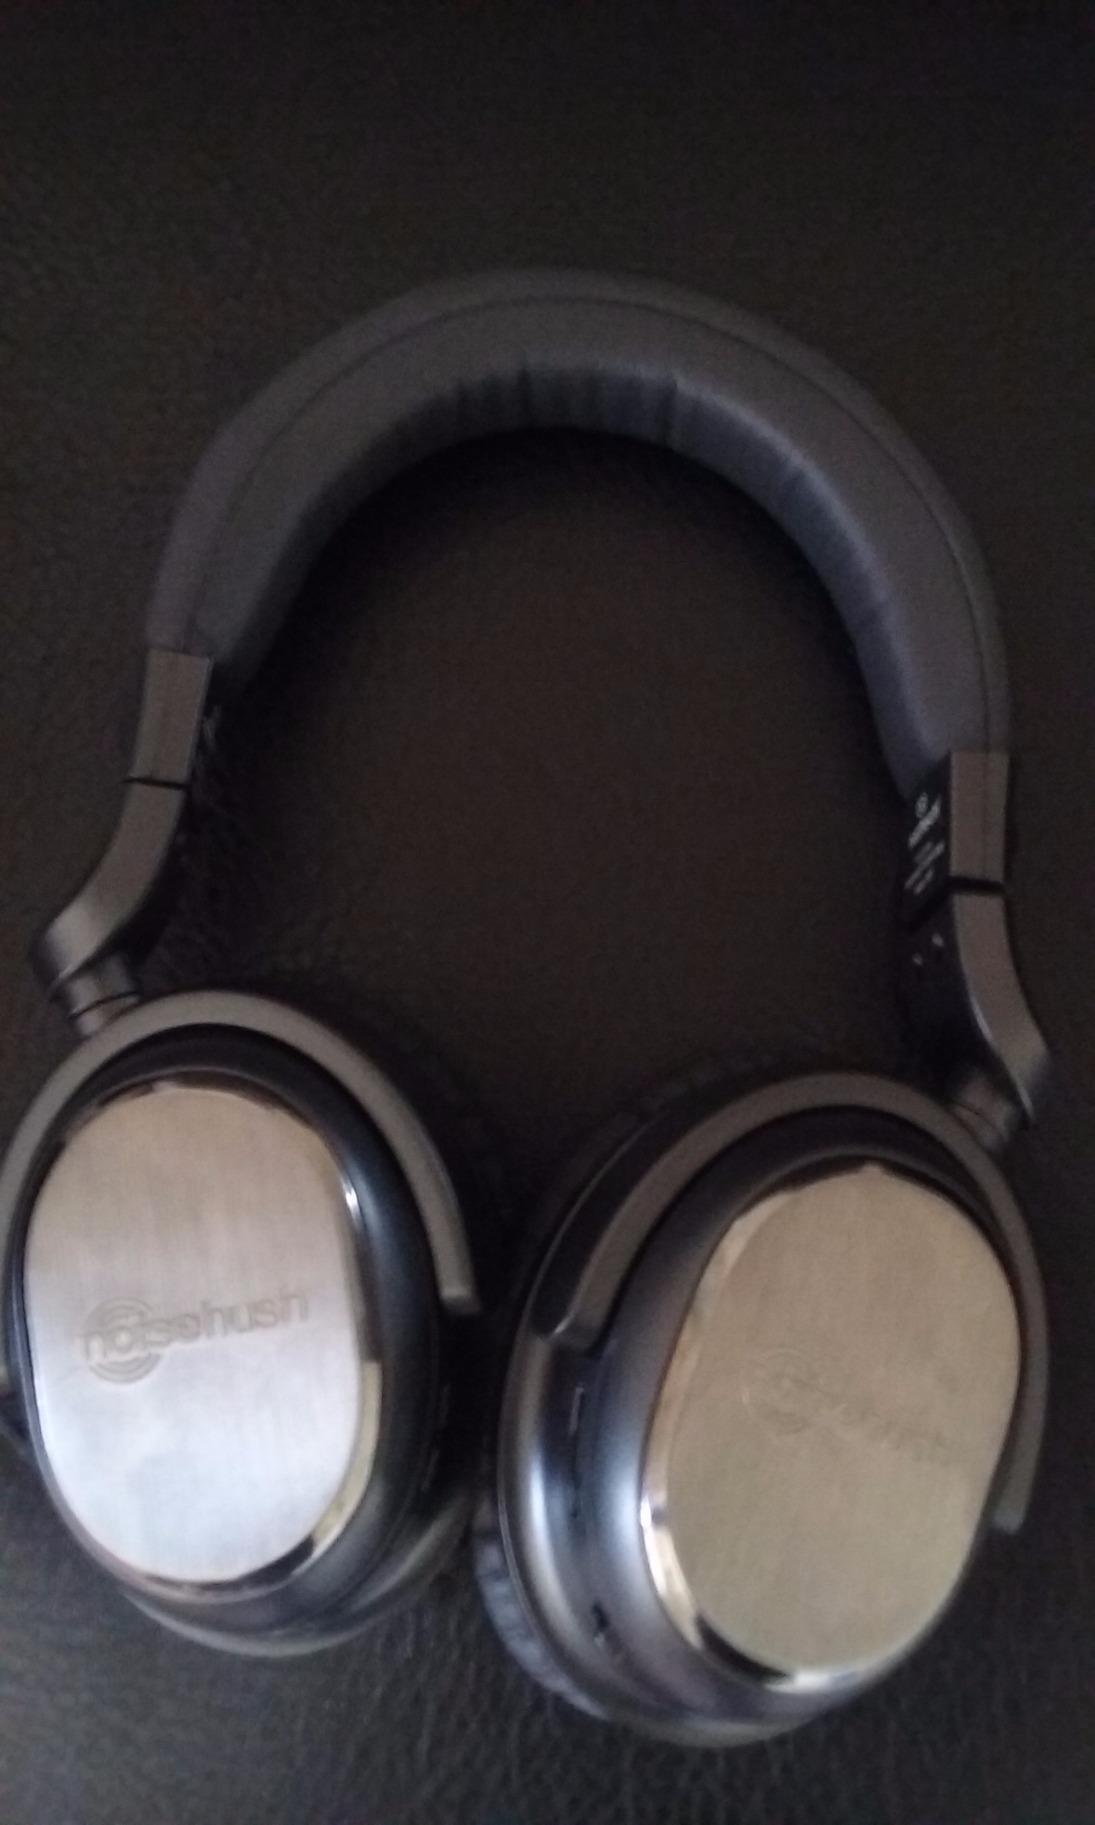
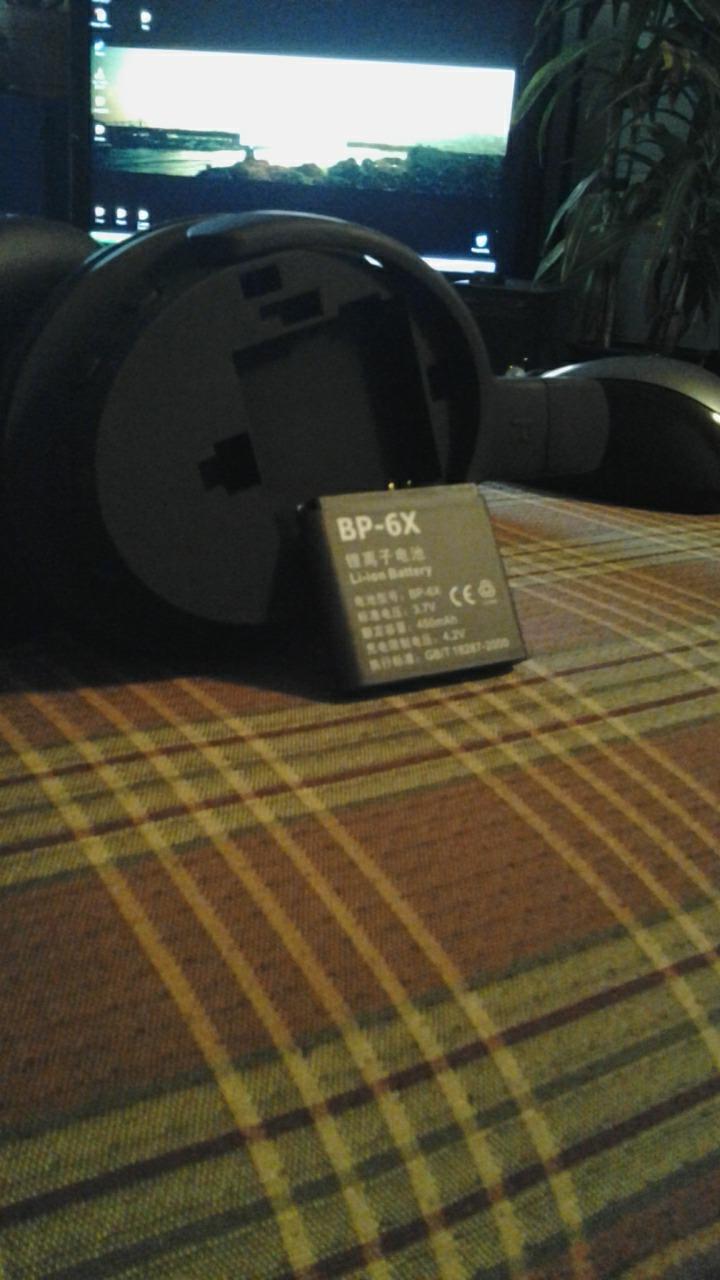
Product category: headphones
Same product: no